Fatutaka

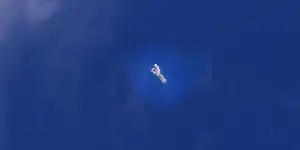
Landsat image of Fatutaka

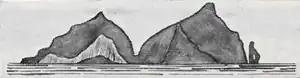
1943 drawing of the island, as seen from the east at a distance of 12 km

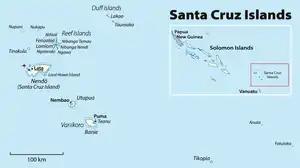

Fatutaka, Fatu Taka or Patu Taka (also known as Fataka and Mitre Island) is a small volcanic island in Temotu Province, in the nation of Solomon Islands, south-west Pacific Ocean.